Aglianico del Vulture

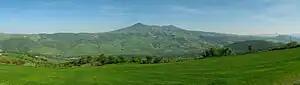
Mount Vulture

In recent years, there has been movement towards the use of new French oak barrels for aging the wine instead of large chestnut casks. The "Superiore" wine must have 13.5% minimum alcohol level and have been aged for at least three years, with wines labeled "riserva" being aged for at least five years, two of which must be in wood.